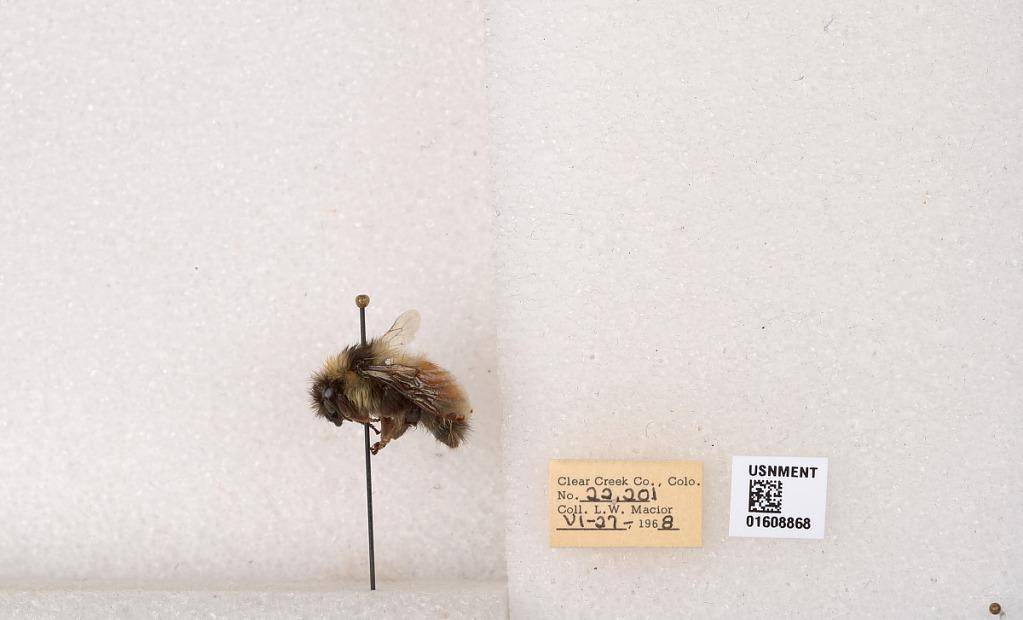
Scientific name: Bombus (Pyrobombus) sylvicola Kirby
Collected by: L. Macior
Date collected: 1968-6-27
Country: United States
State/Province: Colorado
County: Clear Creek
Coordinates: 39.6891, -105.644